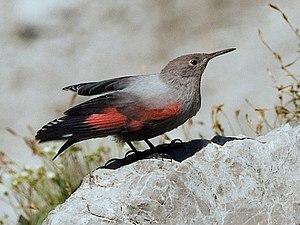
Le Tichodrome échelette, seul représentant du genre Tichodroma et de la famille des Tichodromidae, est une espèce d'oiseaux vivant essentiellement en altitude dans les massifs montagneux d'Europe et d'Asie.
Les sittelles forment le genre d'oiseaux Sitta, unique représentant de la famille des Sittidae qui compte 28 espèces selon la classification du Congrès ornithologique international. Ces passereaux sont caractérisés par une grosse tête, une queue courte, des pattes et un bec forts. Les sittelles signalent leur territoire à l'aide de cris sonores et de chants simples. La plupart des espèces du genre ont un trait oculaire noir et des parties supérieures grises ou bleutées contrastant avec des parties inférieures claires, mais certaines espèces d'Asie du Sud-Est, comme la Sittelle bleue ou la Sittelle superbe, ont des plumages plus complexes et colorés.
La réserve naturelle nationale de la haute vallée de la Séveraisse est une réserve naturelle nationale située dans le département des Hautes-Alpes. Couvrant une surface de 155 hectares, la réserve naturelle a été créée en 1974 pour servir de zone tampon au Parc national des Écrins.